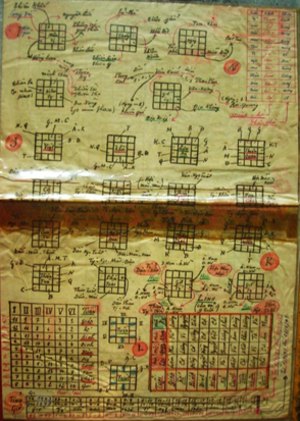
Méthode de tirer un Tử Vi (verso)
L'horoscope vietnamien est une étude de prédiction du destin d'un individu à travers les astres des douze maisons, qui permet d'en savoir plus sur sa physionomie, son caractère, sa carrière, sa famille, ainsi que l'ensemble des éléments de sa vie. Il est très prisé par la plupart des classes sociales vietnamiennes qui cherchent souvent à connaitre les prédictions sur leurs sorts. Dans le Tử Vi, on peut déterminer les événements favorables ou défavorables en fixant les termes de dix ans, d'un an, d'un mois, d'un jour et d'une heure. Le Hà Lạc du Yi King est un niveau plus élevé du Tử Vi. L'horoscope vietnamien est plus ou moins influencé par les deux horoscopes occidentaux ou chinois.